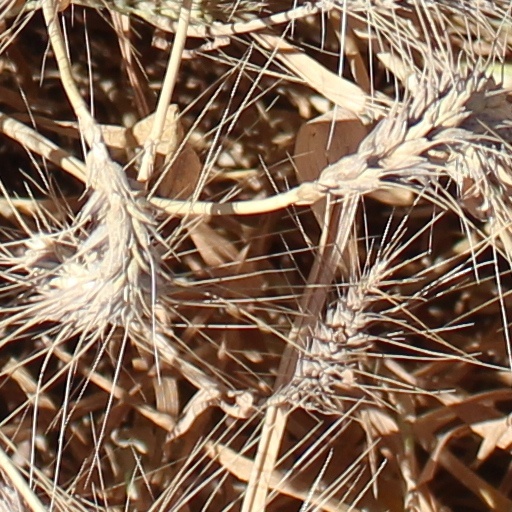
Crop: wheat